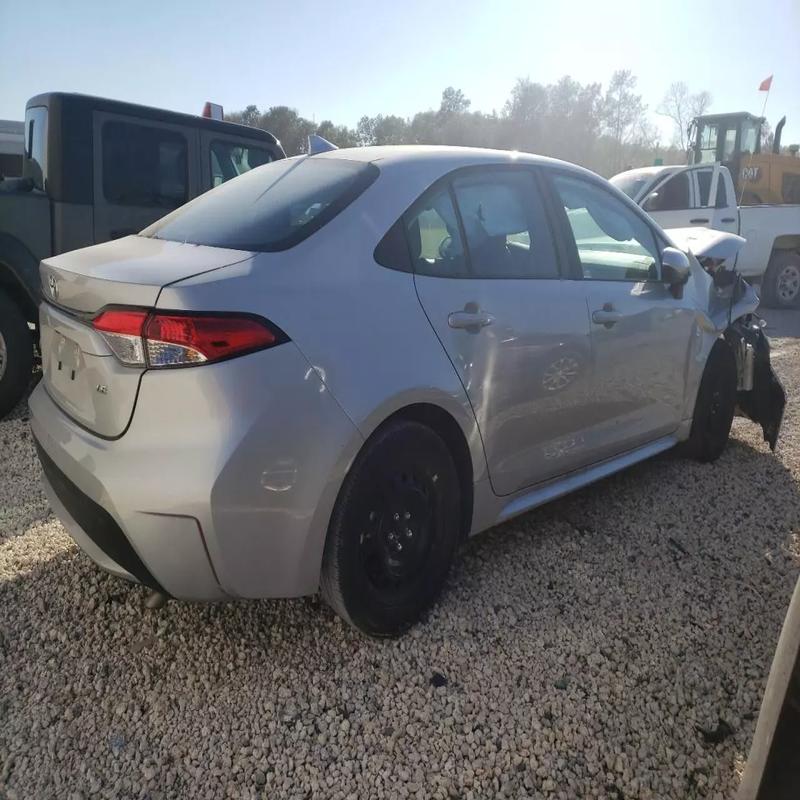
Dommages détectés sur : capot, aile avant droite, porte arrière droite, aile arrière droite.
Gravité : majeur